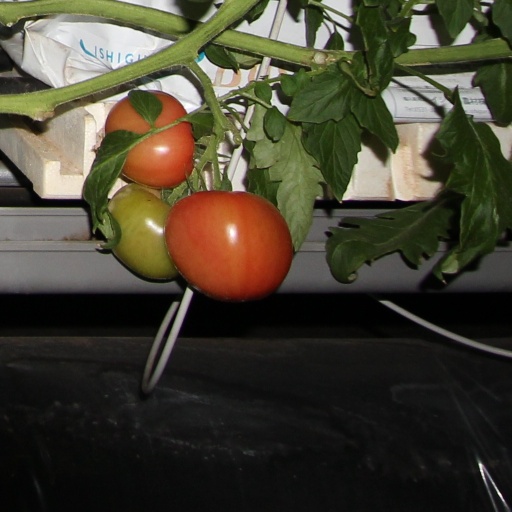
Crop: tomato